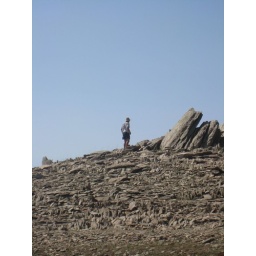
The dogs had chased squirrels up in the rocks - Joe went to investigate